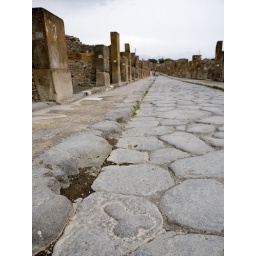
Street sign to the whore house in Pompei